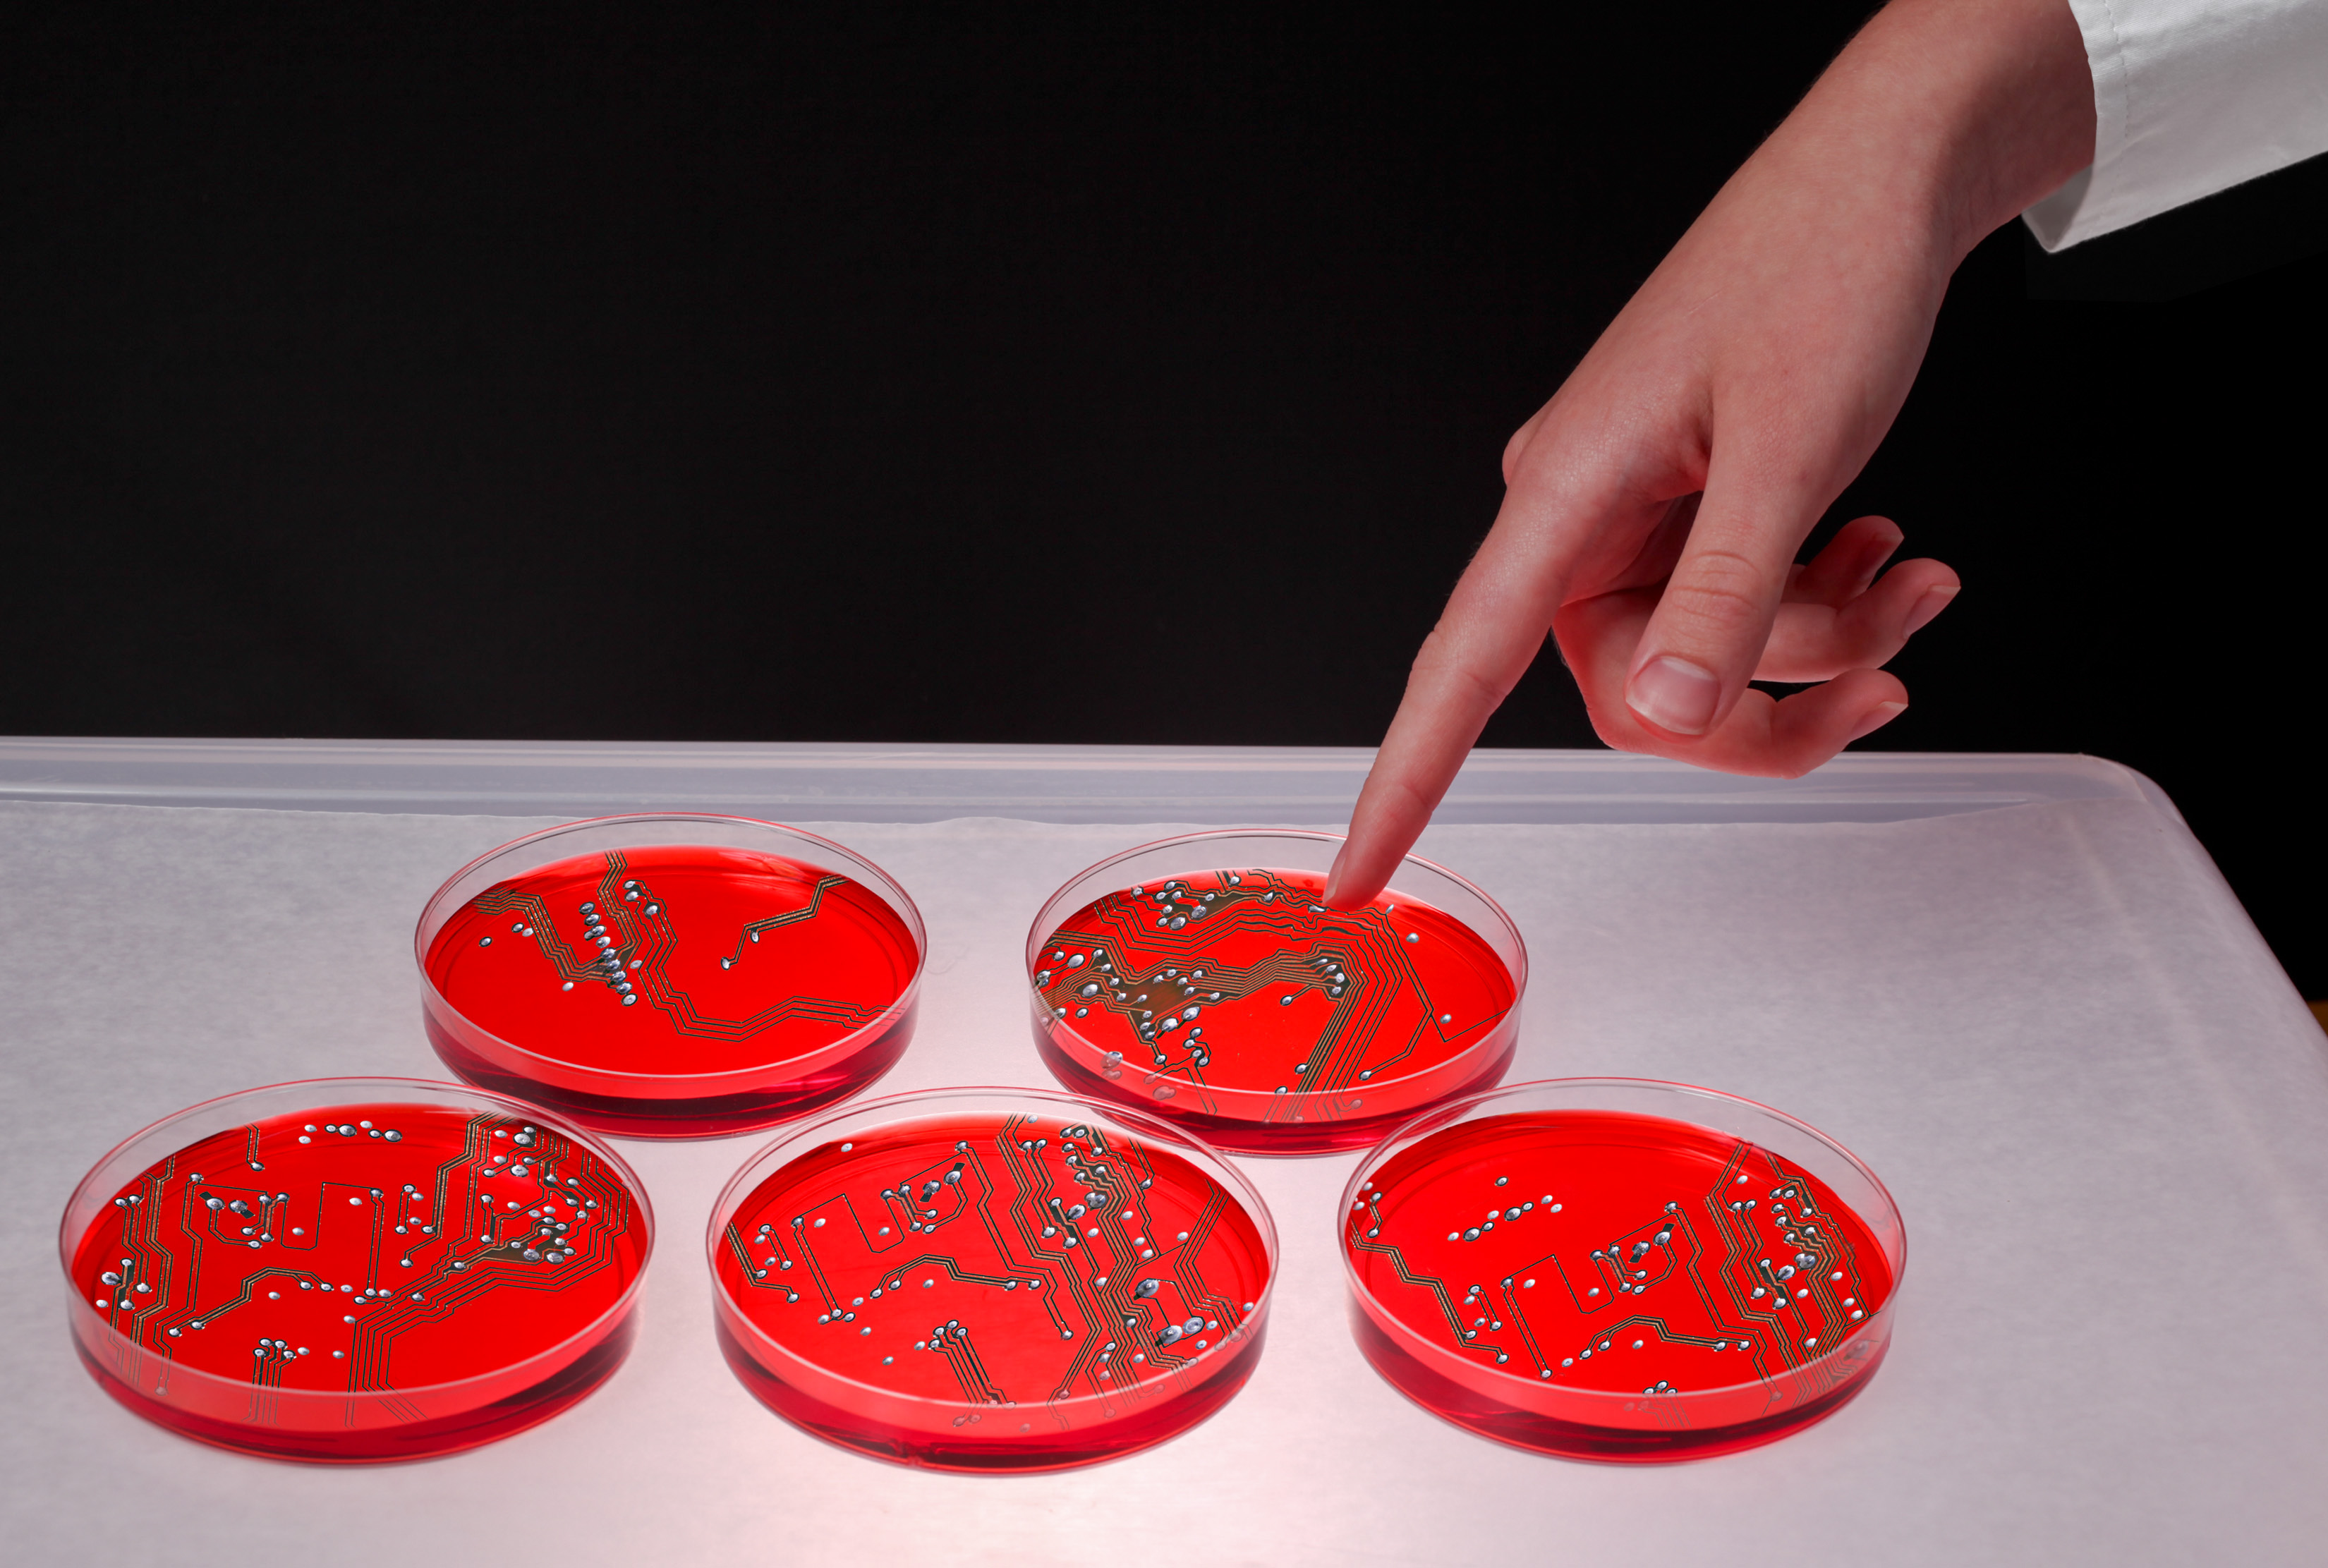
hand, glass, finger, red, circle, life, science, digital, media, trinity, ai, generations, identity, petri, alive, labcoat, circuitboard, petridish, artificialintelligence, selfaware, agar, compute, skynet, cogitoergosum, whatislife, ithinkthereforeiexist, extracellular, growthmedium, biologicalinterface